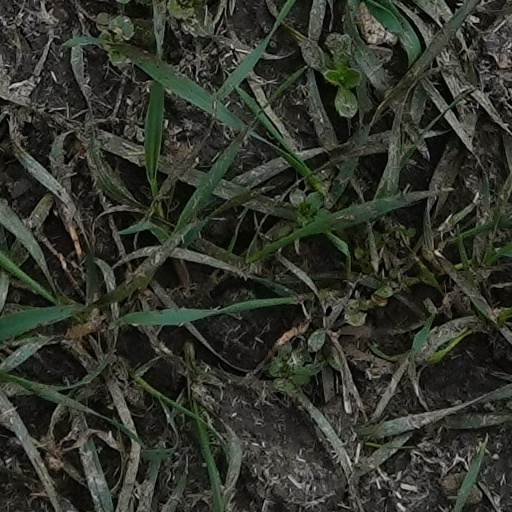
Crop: wheat